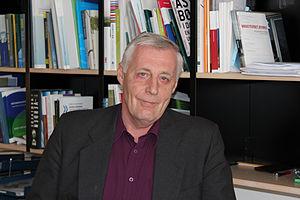
Le Conseil nordique comprend un président et un vice-président, ainsi qu'un secrétariat dirigé par un secrétaire général.
Henrik Dam Kristensen, né le 31 janvier 1957 à Vorbasse, est un homme politique danois, membre des Sociaux-démocrates. Il est président du Folketing depuis juin 2019.